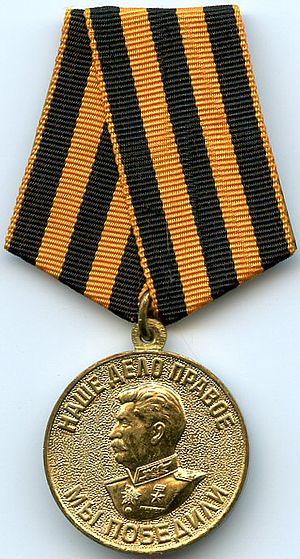
Avers de la médaille soviétique ""Pour la Victoire sur l'Allemagne dans la Grande Guerre Patriotique 1941-45"" Русский: Медаль «За Победу над Германией в Великой Отечественной войне 1941-1945 гг.»"
Les décorations dans cette liste sont des décorations de l'ex-Union Soviétique décernées pour reconnaître des réalisations militaires et civiles. Certaines de ces récompenses ont été abolies suite à la dissolution de l'Union soviétique, alors que d'autres sont conservées par la Fédération de Russie à partir de 1991 et furent simplement retravaillées afin d'abroger les signes communistes.